Bruno Taut

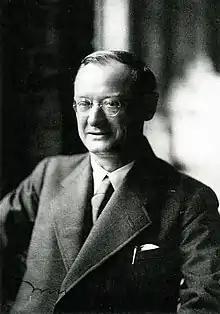
Bruno Taut (1910)

Bruno Julius Florian Taut (4 May 1880 – 24 December 1938) was a renowned German architect, urban planner and author. He was active during the Weimar period and is known for his theoretical works as well as his building designs.